Arab League

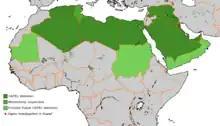
OAPEC Members

The Arab League also includes great fertile lands in the southern part of Sudan. It is referred to as the food basket of the Arab World, the region's instability including the independence of South Sudan has not affected its tourism industry, that is considered the fastest growing industry in the region, with Egypt, UAE, Lebanon, Tunisia, and Jordan leading the way. Another industry that is growing steadily in the Arab League is telecommunications.